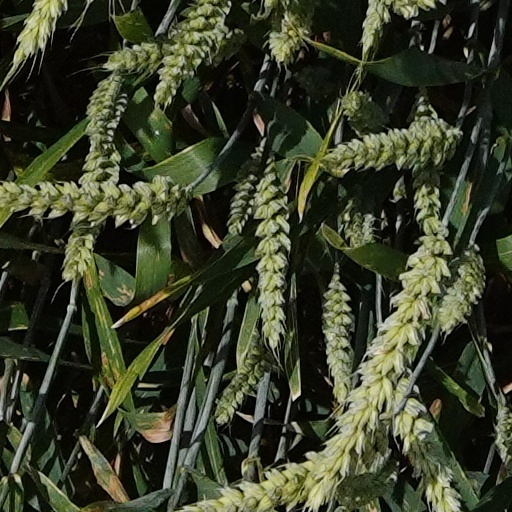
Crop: wheat